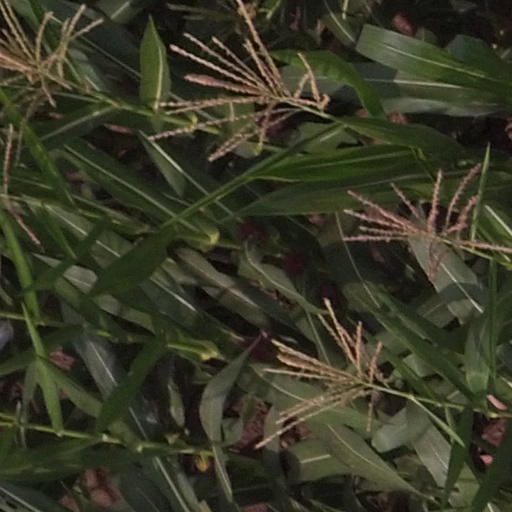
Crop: maize; corn